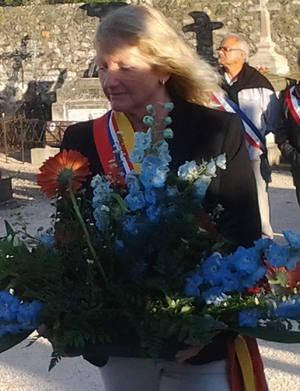
Danielle Brun le 25 septembre 2015 lors de la cérémonie en hommage aux Harkis à Vedène.
Les élections départementales ont lieu les 22 et 29 mars 2015 afin de renouveler les 34 sièges du Conseil départemental de Vaucluse.
Le canton du Pontet est un canton français situé dans le département de Vaucluse, en région Provence-Alpes-Côte d'Azur.